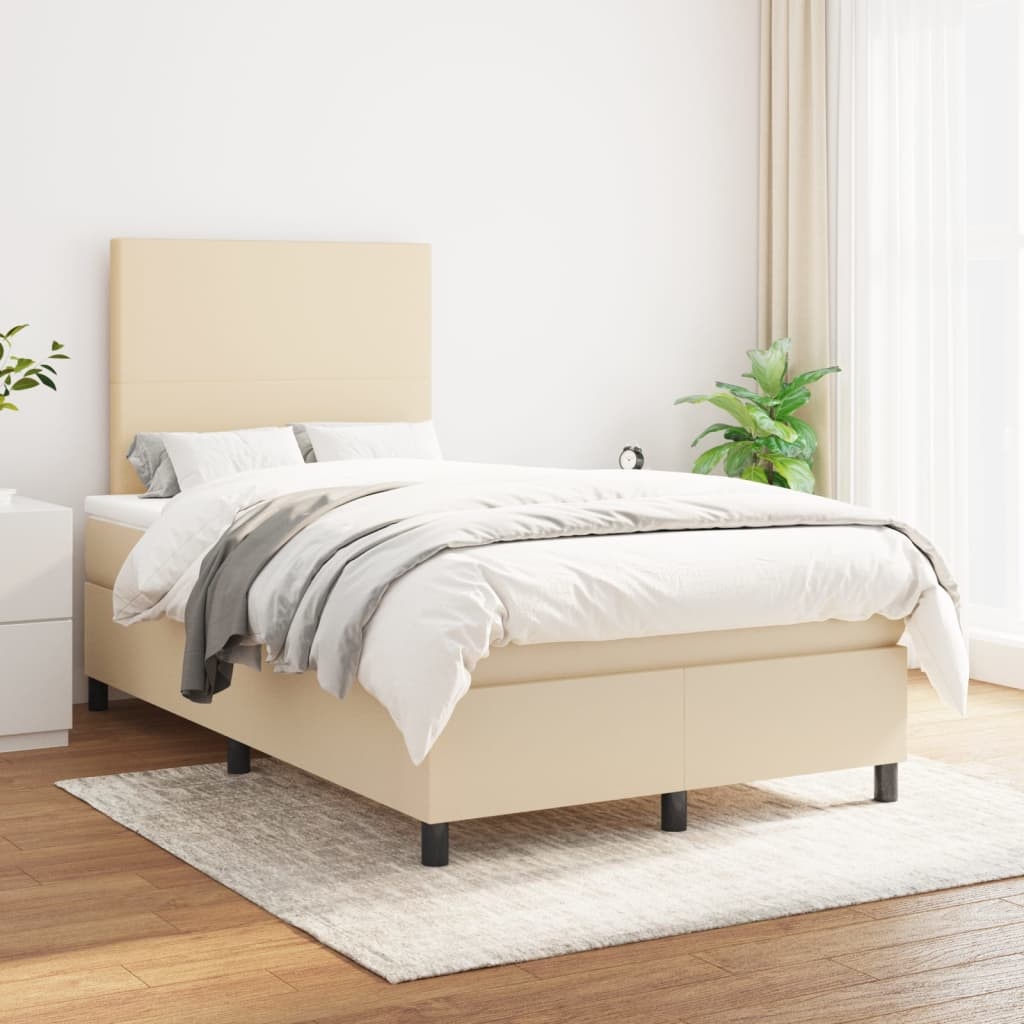
Boxspringbett mit Matratze Creme 120x200 cm Stoff
Mit diesem Boxspringbett genießt du eine erholsame Nachtruhe! Es sorgt für maximale Entspannung und einen angenehmen Schlaf. Strapazierfähiger Stoff: Der Stoff weist eine schlichte und saubere Optik auf und ist außerdem atmungsaktiv und langlebig.Praktisches Kopfteil: Das Bett-Kopfteil ist nach Belieben höhenverstellbar. Es ist eine hervorragende Rückenlehne, während du im Bett sitzt, liest oder fern siehst.Taschenfederkernmatratze: Die eingebaute Einzeltaschenfederkernmatratze zeichnet sich durch sehr hohe Qualität aus und gewährleistet gleichzeitig eine hohe Strapazierfähigkeit und Anpassungsfähigkeit. Sie absorbiert effektiv die durch das Werfen und Drehen verursachten Geräusche und Stöße.Mittelharte Unterstützung: Die Bettmatratze bietet zusätzliche Stabilität und genau den richtigen Härtegrad, ohne den Komfort zu beeinträchtigen. Sie ist also ideal für Rücken- oder Bauchschläfer.Hautfreundliche Matratzenauflage: Der Matratzenschoner ist mit einem strapazierfähigen sowie hautfreundlichen Stoffbezug versehen und fühlt sich daher weich und angenehm an. Hinweis:Aus hygienischen Gründen kann die Matratze nicht zurückgegeben werden, wenn die Verpackung entfernt oder geöffnet wurde.Jedes Produkt wird mit einer Montageanleitung in der Verpackung für eine einfache Montage geliefert. Bett: Farbe: Creme Material: Stoff (100% Polyester), Sperrholz, Holzwerkstoff Abmessungen: 203 x 120 x 118/128 cm (L x B x H) Bettmatratze: Farbe: Weiß und Creme Material: Stoff (100% Polyester) Material der Füllung: Taschenfedern, Schaumstoff Abmessungen: 120 x 200 x 20 cm (B x L x H) Matratzenauflage: Farbe: Weiß Material des Toppers: Stoff (100 % Polyester) Füllung: Schaumstoff Abmessungen: 120 x 200 x 5 cm (B x L x H) Lieferung umfasst: 1 x Bettrahmen 1 x Kopfteil 1 x Matratze 1 x Matratzenauflage
Brand: vidaXL
Category: Furniture > Beds & Accessories > Beds & Bed Frames > Divan Beds & Bed Frames